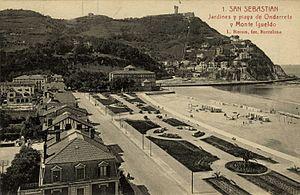
Hubert Le Blon, né le 21 mars 1874 à Boulogne-Billancourt et mort le 2 avril 1910 sur la plage d'Ondaretta à San Sebastián en Espagne, est un pionnier français de l'automobile conquis ensuite par l'aviation, qui a trouvé la mort dans le crash de son aéroplane Blériot XI.